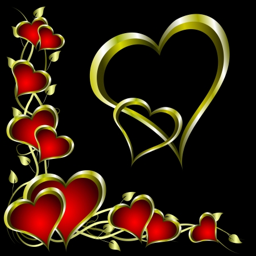
a valentines background with a series of gold hearts on a deep red backdrop and a large central heart vector